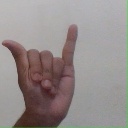
अक्षर: य